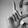
ASL letter: L